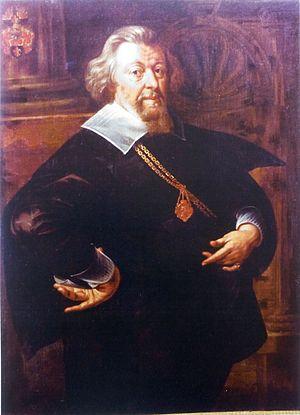
Henri André, baron de Gail
Famille noble d'Alsace, d'ancienne noblesse franque et rhénane, originaire de la région de Cologne en actuelle Rhénanie-du-Nord-Westphalie, durant la Renaissance, la famille de Gail est une grande famille patricienne, influente dans les milieux politiques de Cologne, où ses membres sont sénateurs ou bourgmestres.